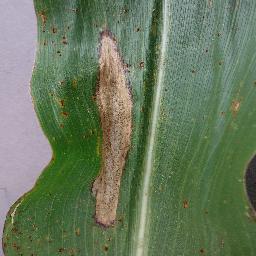
Label: Corn_(Maize)___Northern_Leaf_Blight